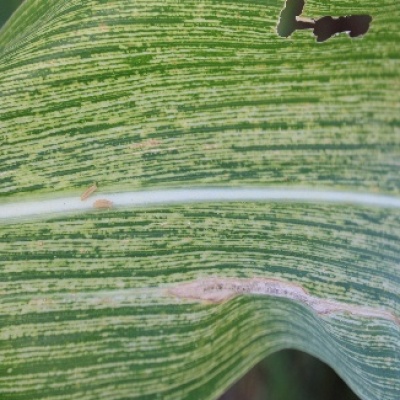
Label: Corn_(Maize)___Maize_Streak_Virus